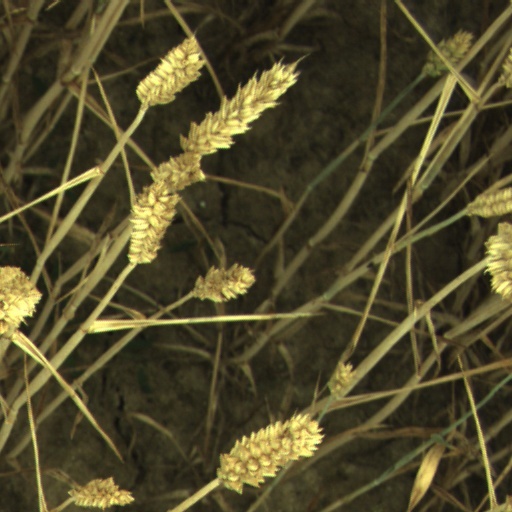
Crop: wheat